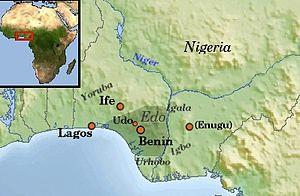
Les Edos sont une population d'Afrique de l'Ouest vivant dans le Centre-Sud du Nigeria, en particulier dans l'État d'Edo.
Le royaume du Bénin, qui a duré du XIIᵉ siècle à son invasion par l'Empire britannique en 1897, était un état d'Afrique de l'Ouest côtière dominé par les Edos, une ethnie dont la dynastie survit encore aujourd'hui. Son territoire correspond au sud-ouest de l'actuel Nigeria. Sur une carte hollandaise de 1705, réimprimée en 1907 par sir Alfred Jones, le pays noté grand Bénin correspond à la partie du Nigeria située au sud-ouest du fleuve Niger, du Bénin actuel et d'une partie du Togo.